Forest Lodge (Namakagon, Wisconsin)

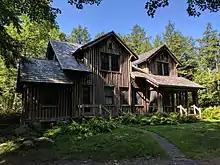
Forest Lodge Guest House

The 2-story guest house was designed by Magnus Jemne and built 1928-29. Inside is a 24x34 foot "old English great room" with a vaulted ceiling and a kitchen with a dumbwaiter to deliver food to the great room.